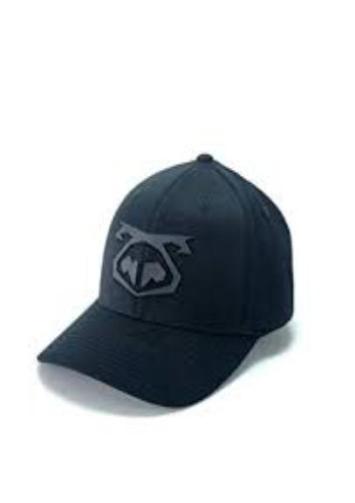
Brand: nasty pig-1
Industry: Clothes